Linn Boyd

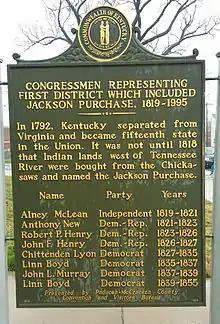
Sign in front of the McCracken, Kentucky Courthouse (in Paducah, Kentucky) commemorating early members of the U.S. House of Representatives representing Jackson Purchase (U.S. historical region). The "First District" in the title actually changed over time. It refers to the Jackson Purchase, which was in the from 1819 to 1823, the until 1833, and then the until the end of the sign's lineage in 1855.

Linn Boyd (November 22, 1800 – December 17, 1859) (also spelled "Lynn") was a prominent US politician of the 1840s and 1850s, and served as Speaker of the United States House of Representatives from 1851 to 1855. Boyd was elected to the House as a Jacksonian from Kentucky from 1835 to 1837 and again as a Democrat from 1839 to 1855, serving seven terms in the House. Boyd County, Kentucky is named in his honor.